Cossington, Turramurra

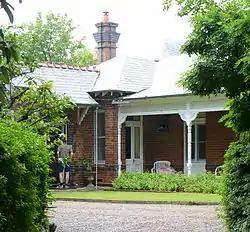
"Cossington", pictured in February 2015

Cossington is a heritage-listed residence located at 43 Ku-Ring-Gai Avenue, in the Sydney suburb of Turramurra, New South Wales, Australia. It was designed by Nixon and Allen and built in 1899. It is also known as Sylvan Fells and Sylvan Falls. The property is privately owned. It was added to the New South Wales State Heritage Register on 18 August 2006.